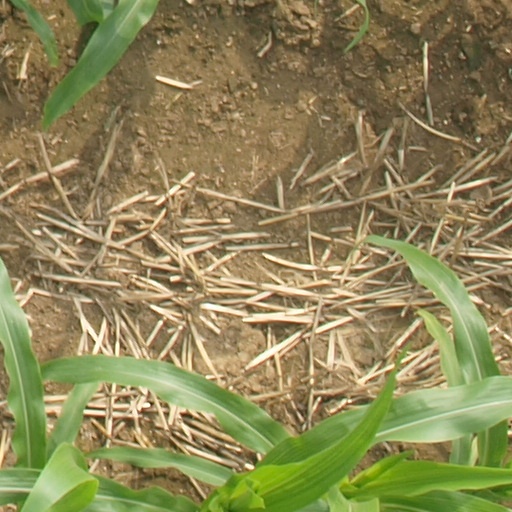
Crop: maize; corn